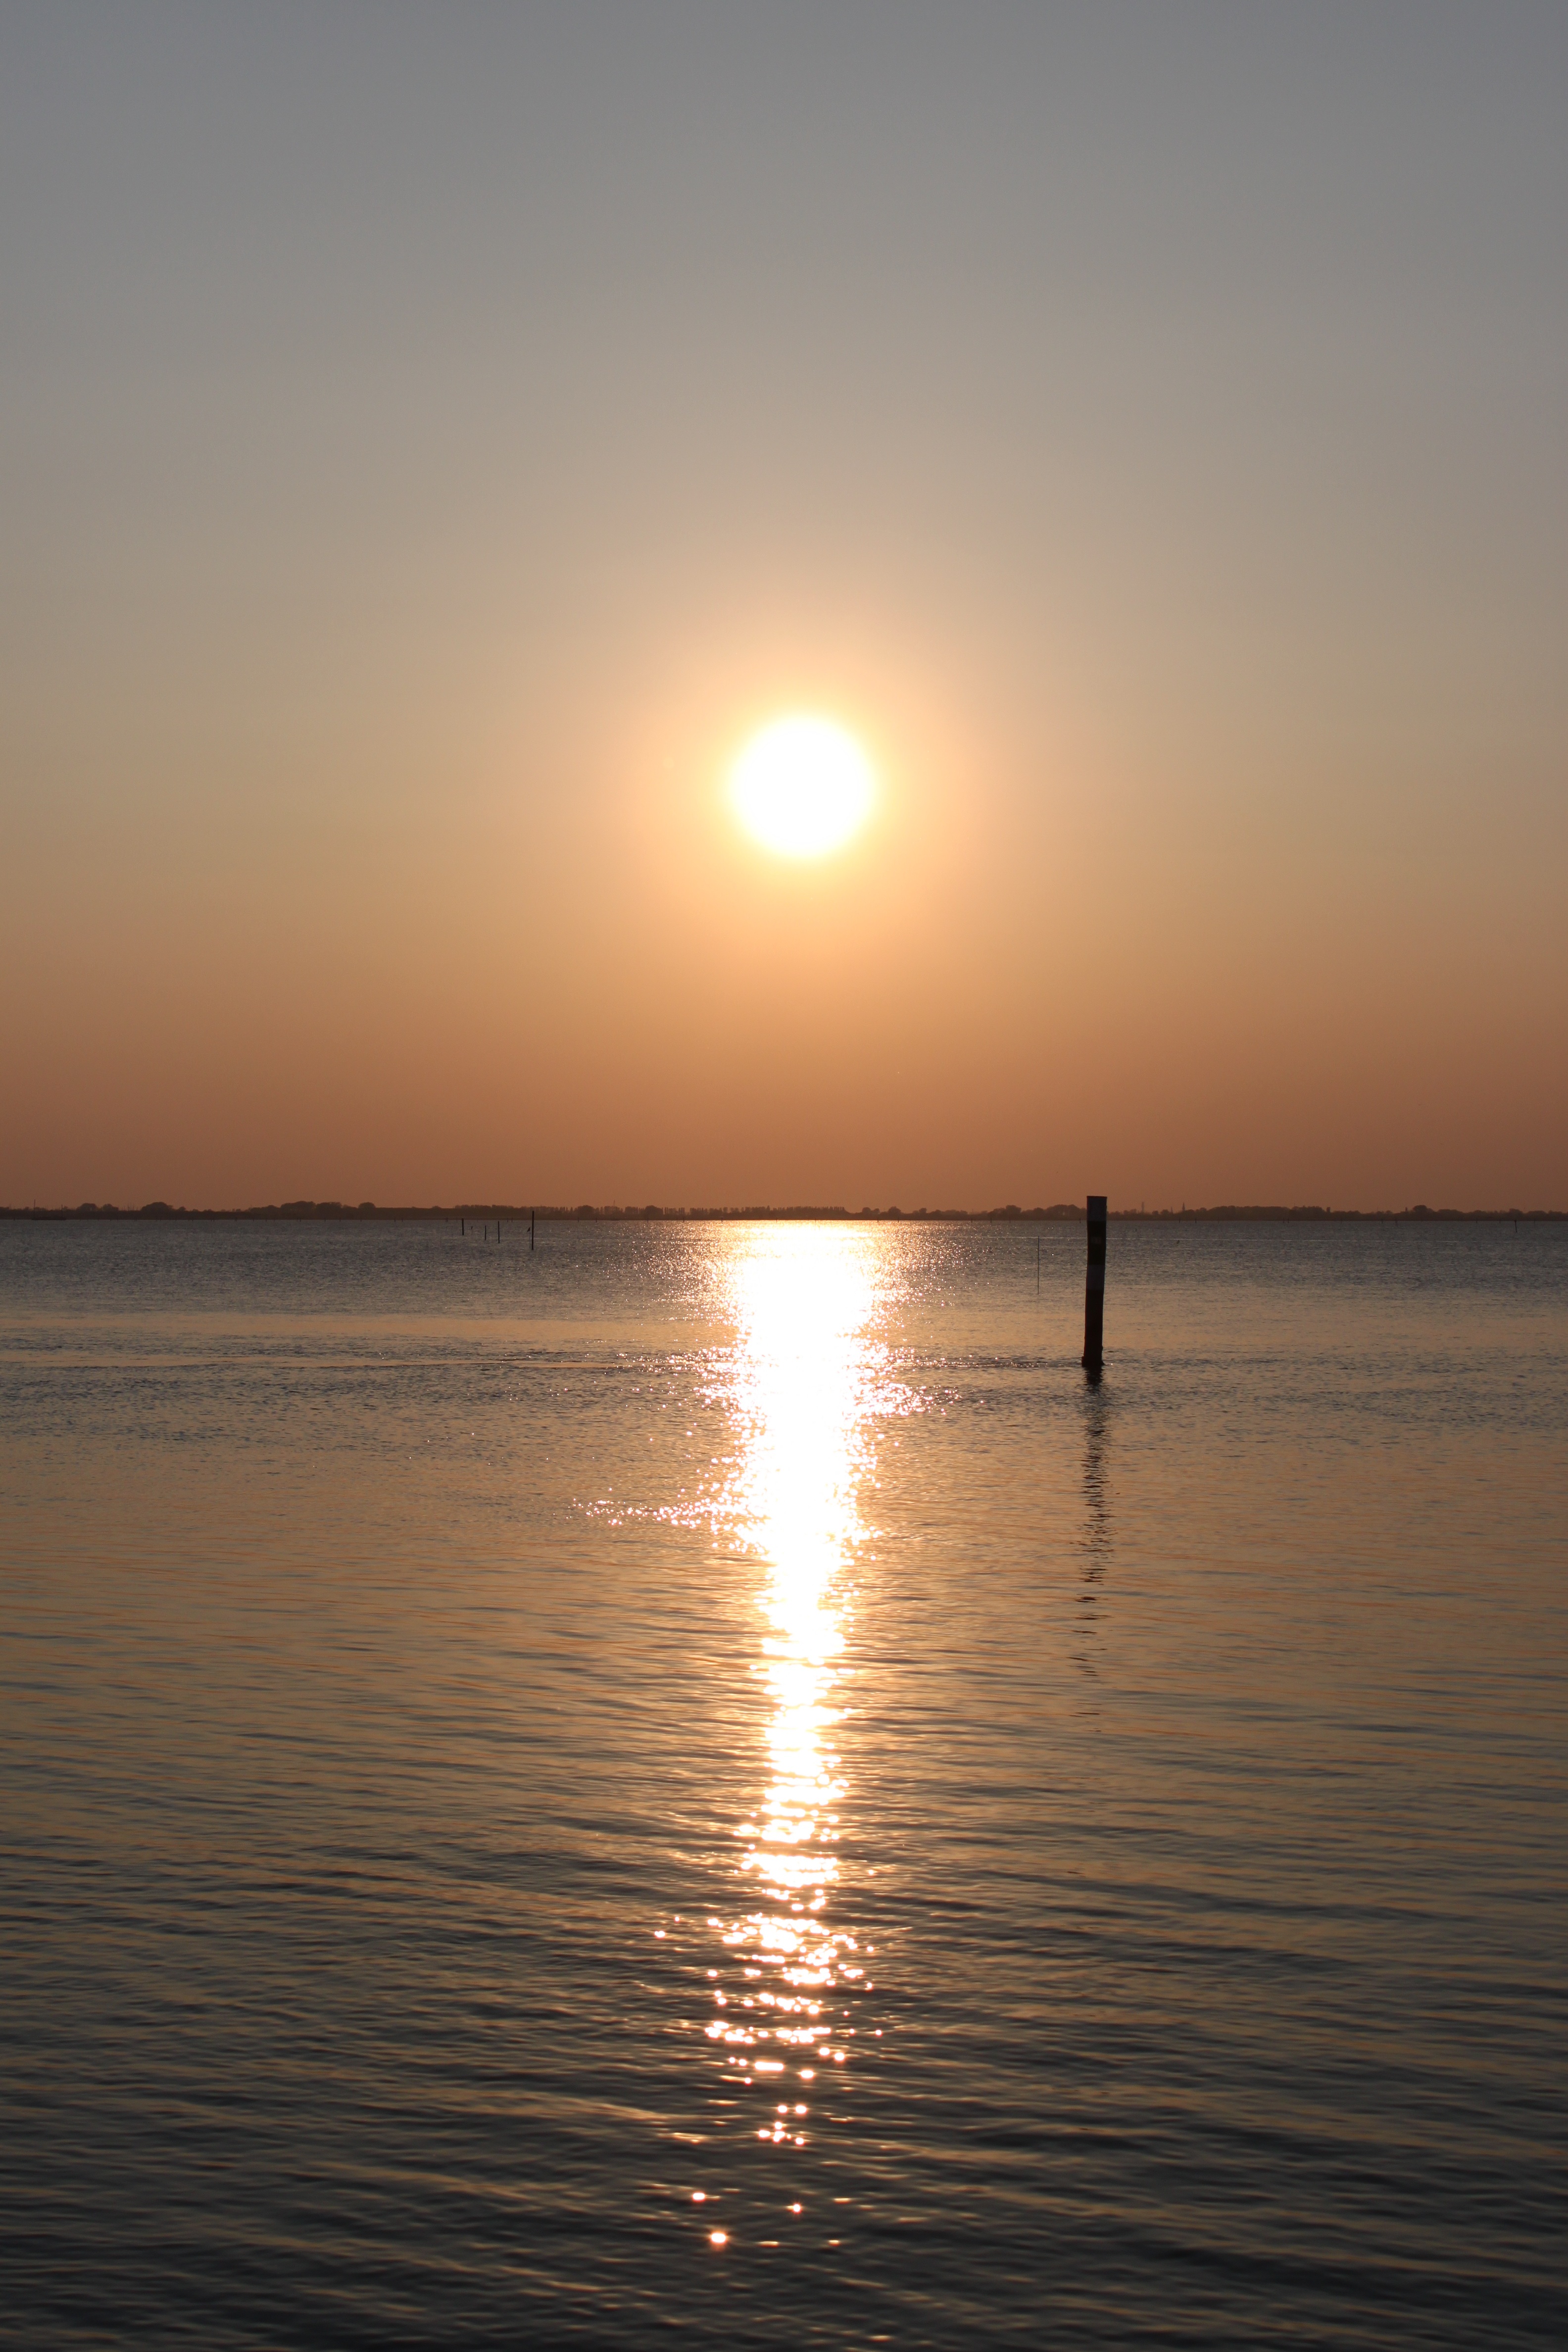
beach, sea, ocean, horizon, sun, sunrise, sunset, sunlight, morning, shore, wave, lake, dawn, dusk, evening, reflection, holiday, romance, body of water, evening sun, afterglow, evening sky, orange sky, atmospheric phenomenon